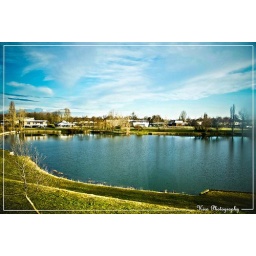
Blue sky over the lake